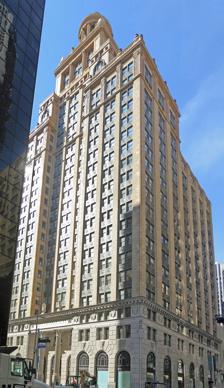
Building: Esperson Buildings
Country: United States of America
Year built: 1927
Commercial offices in Houston, Texas Niels and Mellie Esperson Buildings The Niels Esperson Building General information Status Completed Type Commercial offices Architectural style Neoclassical Art Deco/Art Moderne Location Travis and Walker Streets Houston , Texas Coordinates 29°45′32″N 95°21′55″W / 29.7590°N 95.3653°W / 29.7590; -95.3653 Completed Niels tower: 1927 Mellie tower: 1939–1941 Height Roof Niels tower: 125 m (410 ft) Mellie tower: 82.9 m (272 ft) Technical details Floor count Niels tower: 32 Mellie tower: 19 Floor area 570,044 sq ft (52,958.8 m 2 ) Design and construction Architect(s) John Eberson References The Niels and Mellie Esperson Buildings are a building complex in downtown Houston , Texas . Mary Ann Azevedo of the Houston Business Journal said that they were "among the most recognizable" buildings in Downtown. The Niels Esperson Building is the only complete example of Italian Renaissance architecture in Downtown Houston . Designed by theater architect John Eberson , the Esperson buildings were built in 1927 and 1941, respectively. They are elaborately detailed with massive columns, great urns, terraces, and a grand tempietto at the top, similar to one built in the courtyard of San Pietro in Rome in 1502. Mellie Esperson had the first of the two buildings constructed for her husband, Niels, a real estate and oil tycoon. His name is carved on the side of the building, above the entrance, in large letters. The name "Mellie Esperson" is carved on the accompanying structure, known as the Mellie Esperson building, although that structure is only a nineteen-story annex to the original Esperson building; thus is the newer of both buildings and it is not as tall. Also, instead of it being of neo-classical design, it was constructed in Art-Deco style. Sherry Thomas of USA Today said that rumors of the buildings being haunted existed. The ghost of Mellie Esperson is said to have haunted the building. In 2007 Cameron Management Inc. sold the Esperson buildings to Seligman Western Enterprises Ltd. Popular culture The Bollywood film Sirf Tum had scenes filmed at the top of the Niels Esperson tower, notably for the song "Dilbar (Beloved)". Gallery Pamphlet of Neils Esperson Building, 1926 The tempietto of the Niels Esperson Building The entrance to the Niels Esperson Building See also Texas portal Wikimedia Commons has media related to Esperson buildings . List of tallest buildings in Houston List of tallest buildings in Texas List of tallest buildings in the United States References